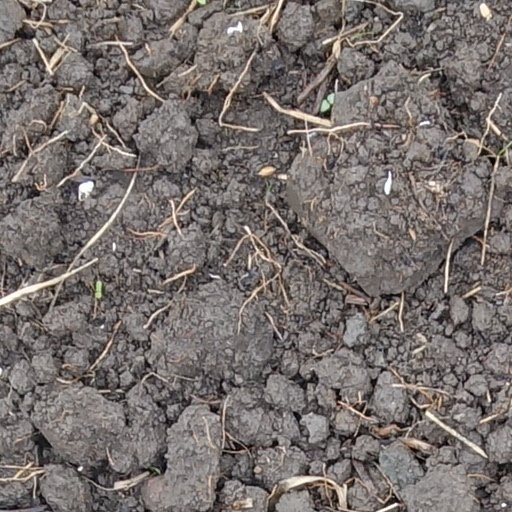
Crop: wheat